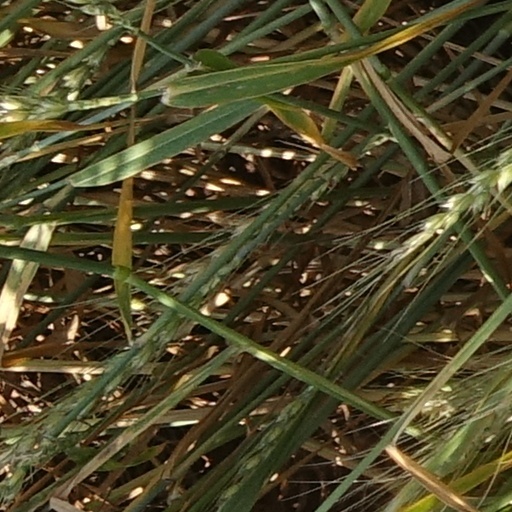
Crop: wheat